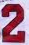
Number: 2